Shillingstone railway station

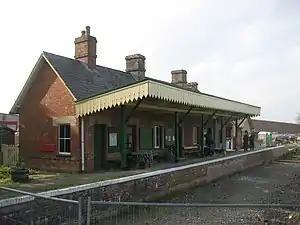
Refurbishment underway at Shillingstone in October 2007

Shillingstone railway station was a station on the Somerset and Dorset Joint Railway (S&DJR), serving the village of Shillingstone in the English county of Dorset. Shillingstone is the last surviving example of a station built by the Dorset Central Railway (one of the forerunners of the S&DJR).